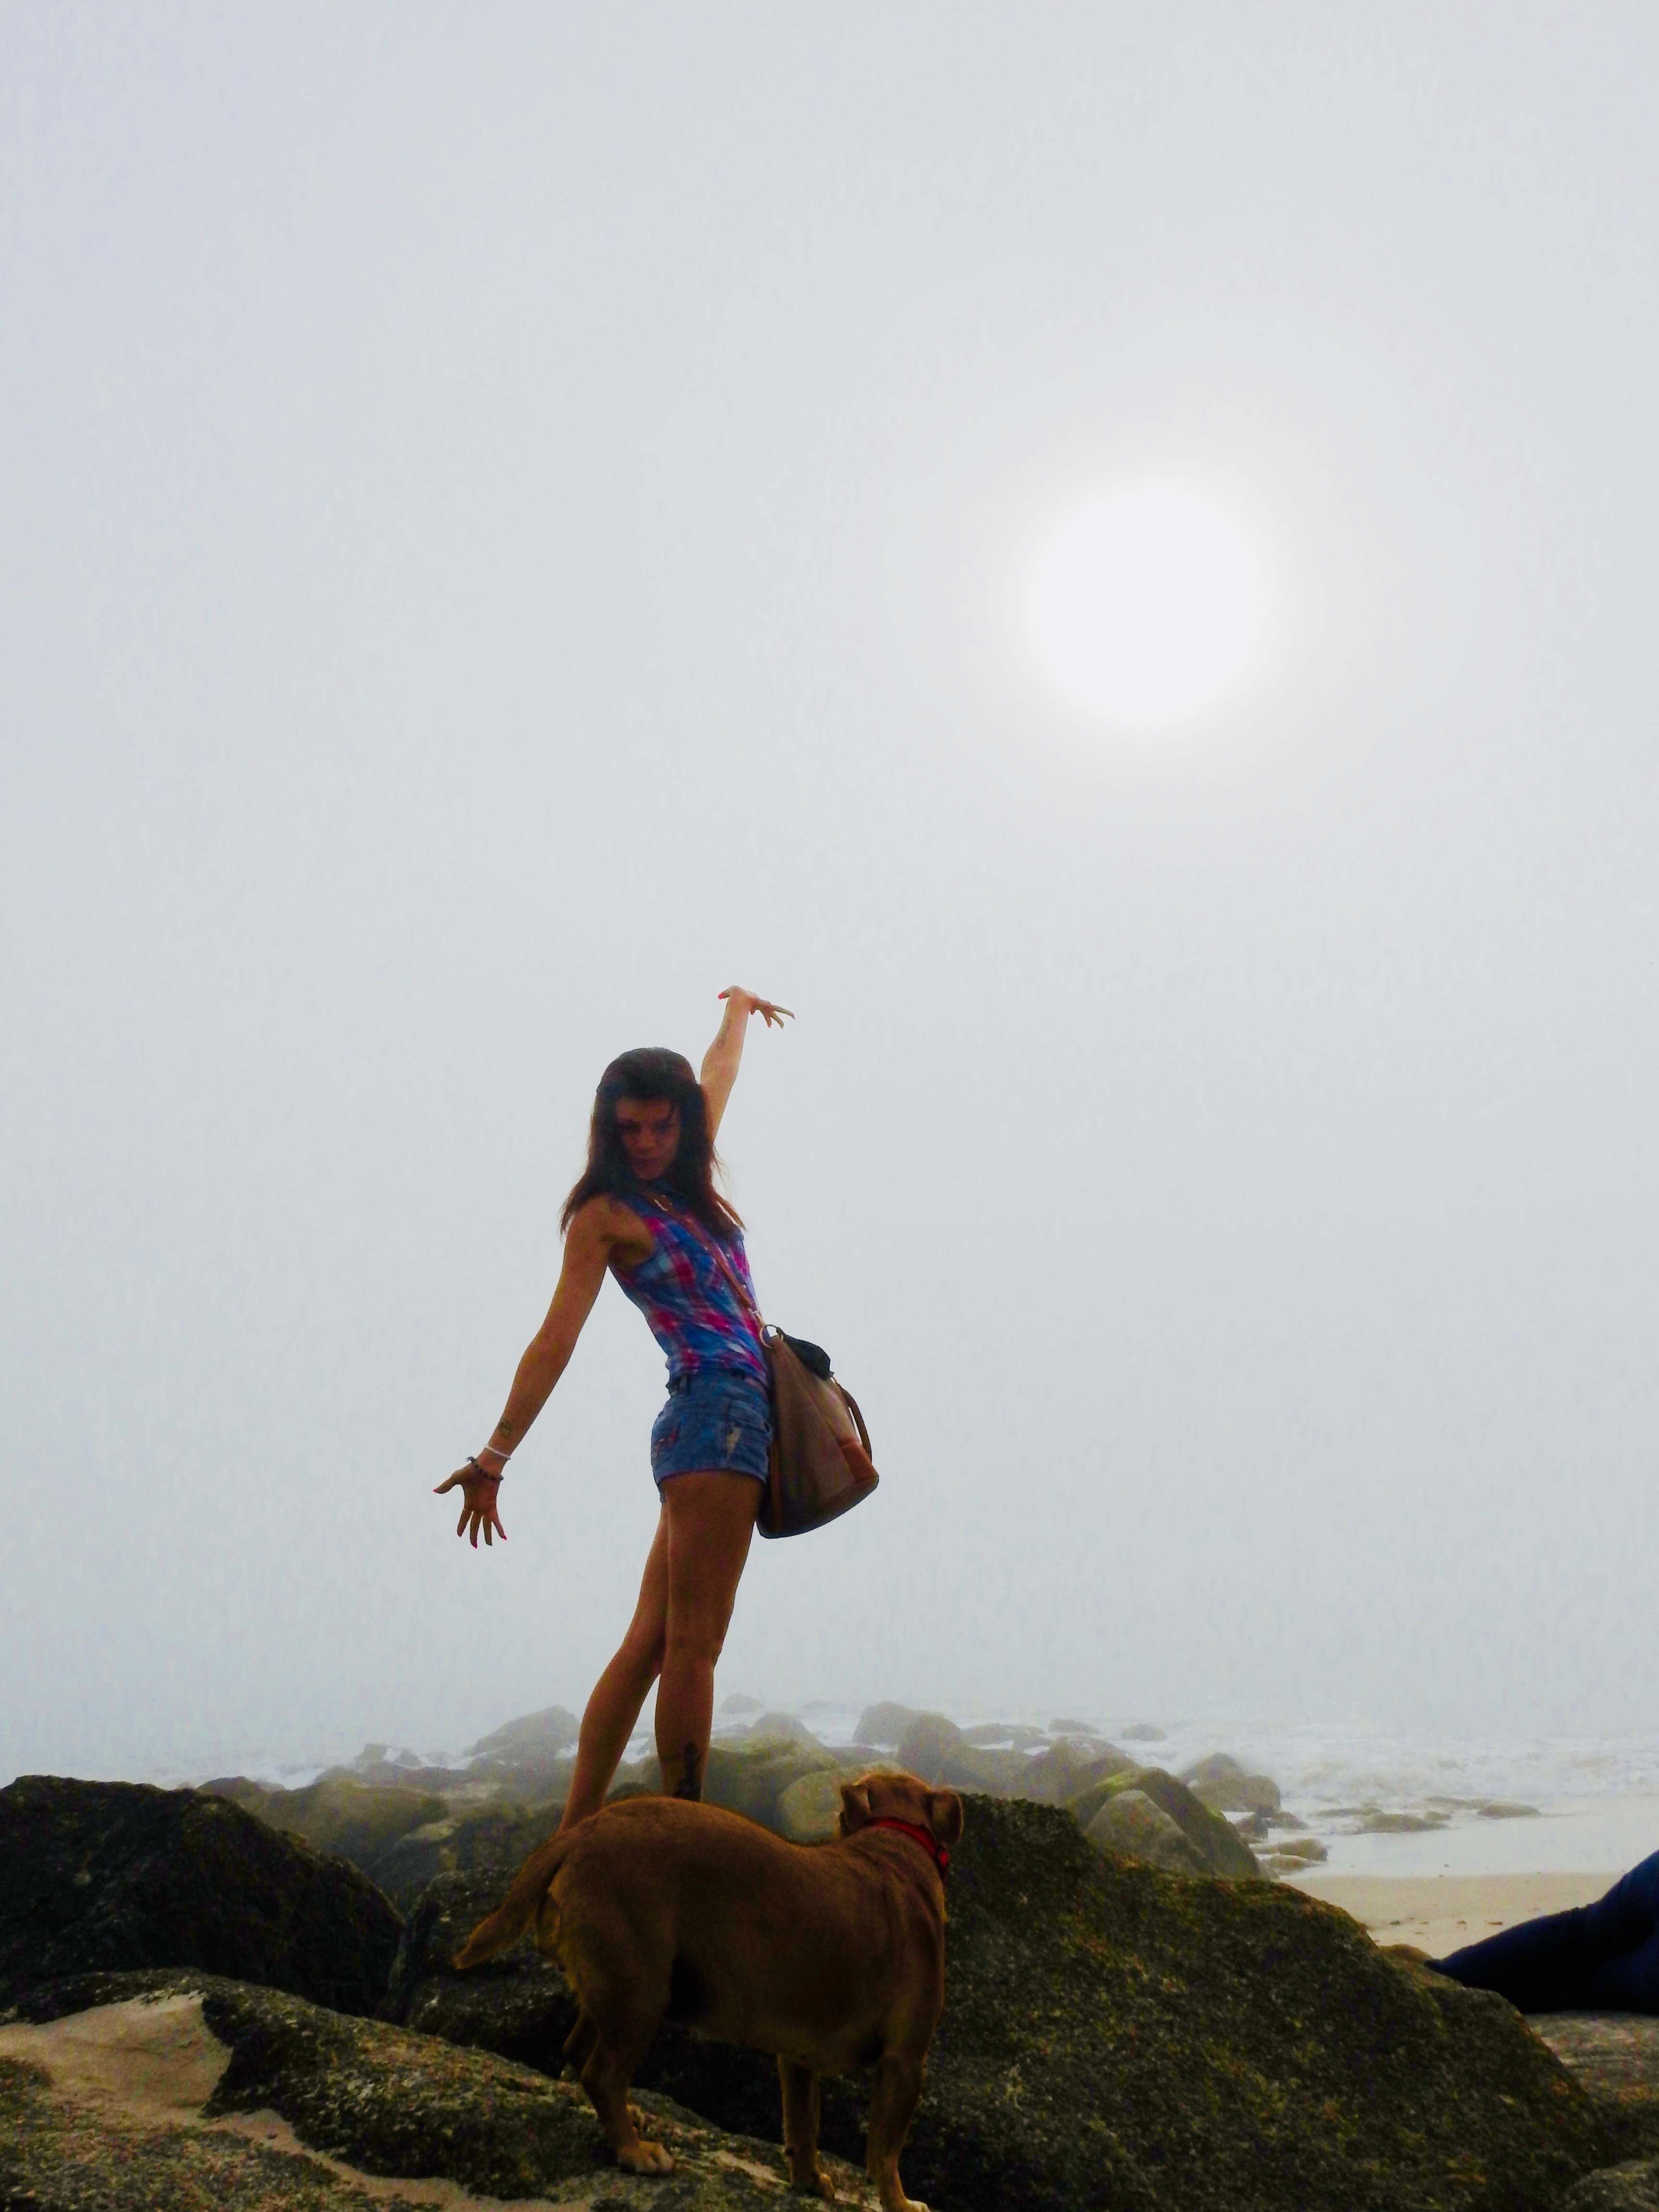
sea, beach, sun, sand, water, sky, vacation, fun, girl, cloud, summer, adventure, tourism, hill